Proxima Centauri b

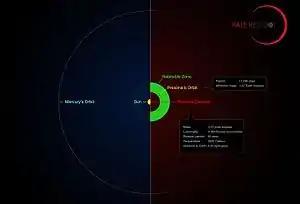
Overview and comparison of the orbital distance of the habitable zones of Proxima Centauri compared to the Solar System

Proxima Centauri had become a target for exoplanet searches already before the discovery of Proxima Centauri b, but initial studies in 2008 and 2009 ruled out the existence of larger-than-Earth exoplanets in the habitable zone. Planets are very common around dwarf stars, with on average 1–2 planets per star, and about 20–40% of all red dwarfs have one in the habitable zone. Additionally, red dwarfs are by far the most common type of stars.